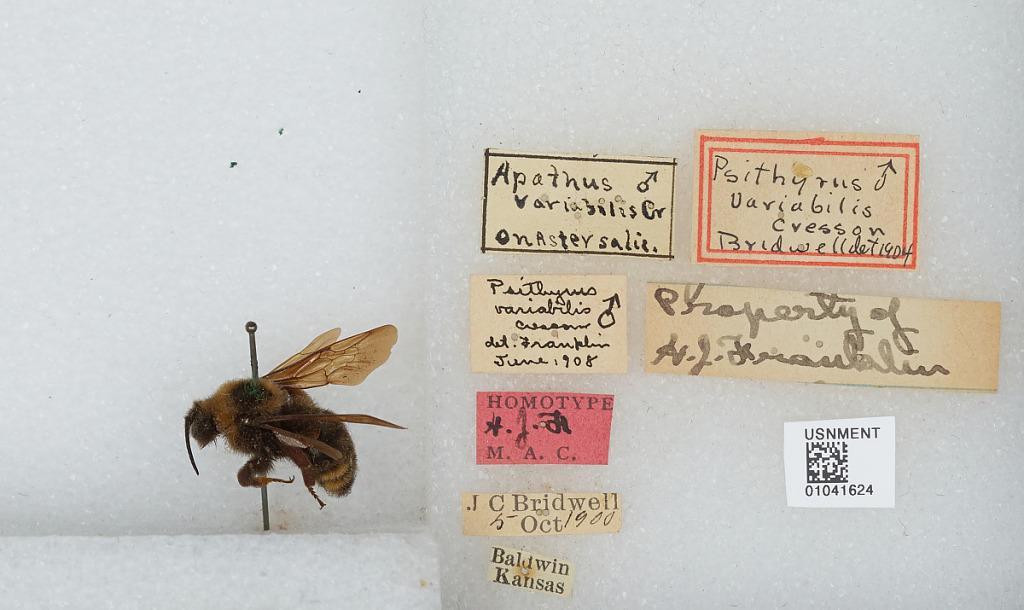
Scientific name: Bombus (Psithyrus) variabilis (Cresson)
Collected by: J. Bridwell
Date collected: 1900-10-5
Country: United States
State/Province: Kansas
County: Douglas
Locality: Baldwin
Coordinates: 38.7775, -95.1875
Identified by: Bridwell